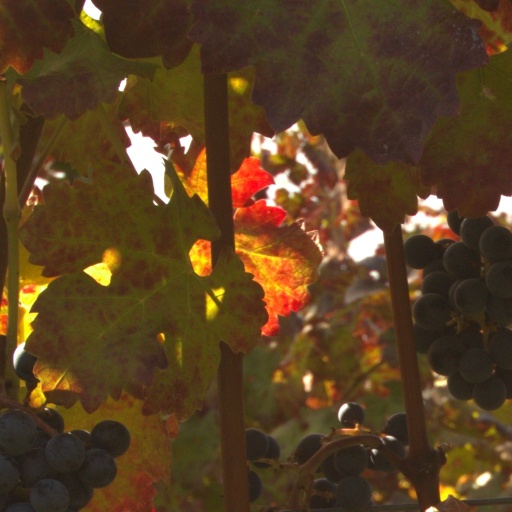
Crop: grape